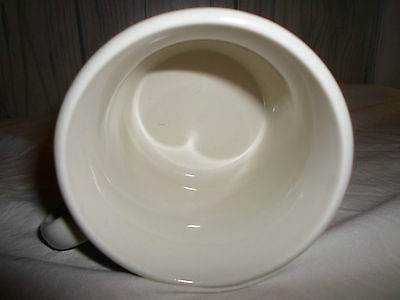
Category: mug